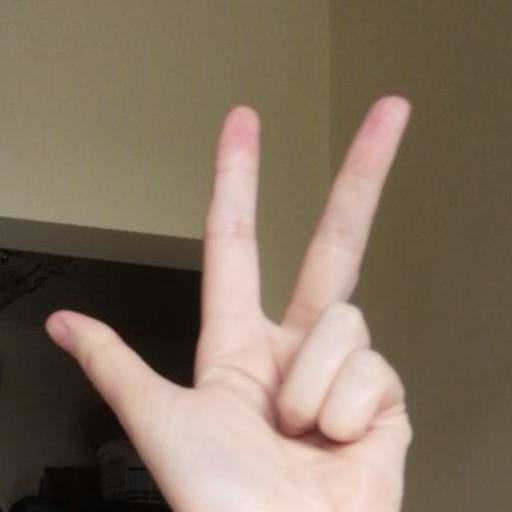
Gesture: three2